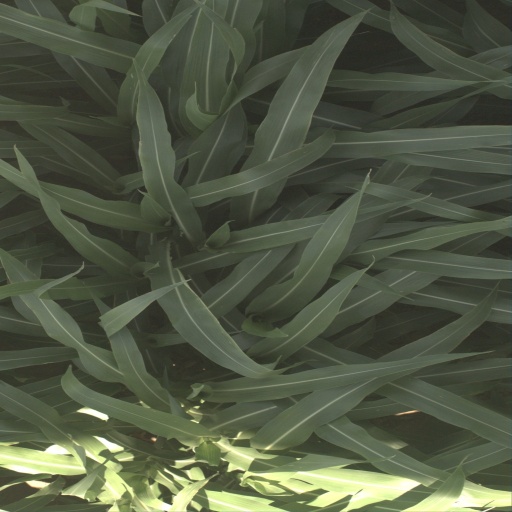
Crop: sorghum